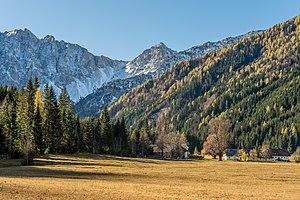
Ferlach est une commune autrichienne du district de Klagenfurt-Land en Carinthie.